Prakash Nikki

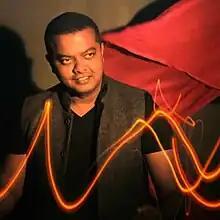
Prakash Nikki

Prakash made his breakthrough as a music composer through "Rowthiram" (2011), where his song "Maalai Mangum Neram" became popular. His second film composed was the horror-thriller, "Kalam" (2016).